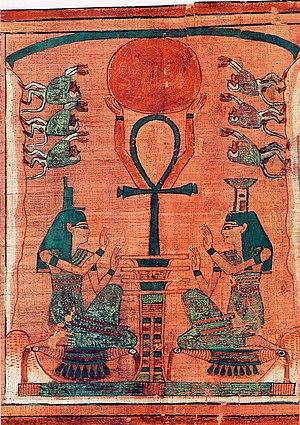
Le hiéroglyphe égyptien représentant l'or, valeur phonétique nb, est important en raison de son utilisation dans le nom d'Horus d'or, l'un des cinq titres du pharaon égyptien.
Marcel Forhan né en France à Corbeil-Essonnes en novembre 1884, mort en Chine à Shanghai en 1927, est ingénieur électricien, spécialisé dans les installations électriques de tramways et de stations TSF. Il doit sa notoriété à une trilogie métaphysique publiée dans de nombreux pays.